Vikas Khanna

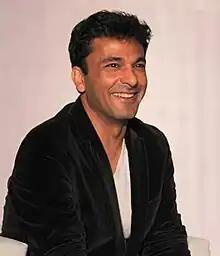
Khanna in 2012

Vikas Khanna (born 1971) is an Indian-American Michelin star celebrity chef, restaurateur, cookbook writer, and filmmaker. He is one of the judges of "MasterChef India" since its beginning.